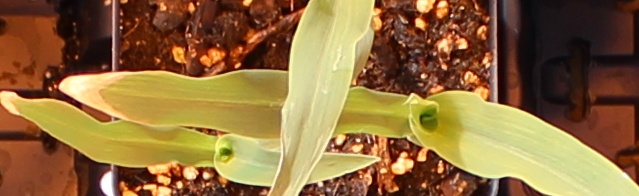
Label: Corn